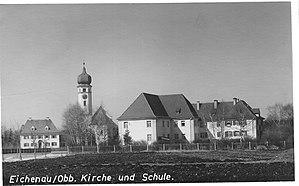
Eichenau est une commune allemande. Elle se situe aux portes de Munich, en Bavière. Elle abrite 12 000 habitants.